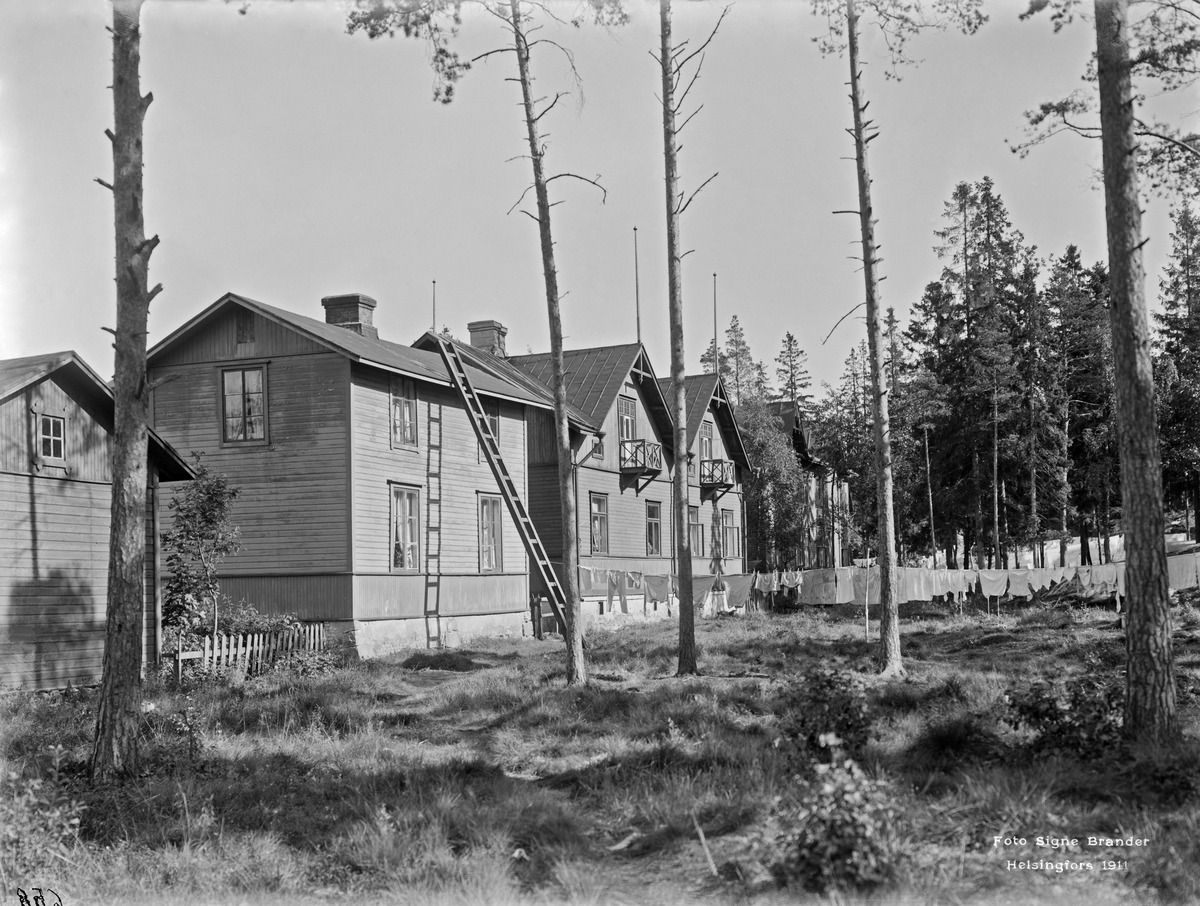
Pasilan huvila-alue
sisällön kuvaus: Pasilan huvila-alue.  Maistraatinkatu 7, 5. mustavalkoinen
Kuvaaja: Brander, Signe, valokuvaaja
Ajankohta: kuvausaika 1911
Paikka: Suomi, Uusimaa, Helsinki, Länsi-Pasila Helsinki
Aiheet: puurakennukset, rakentamattomat alueet, pyykinpesu